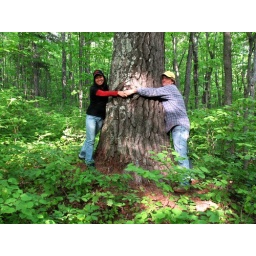
Dave and Lek with an ancient white pine on our land by Magney State Park.